The London Freewheel

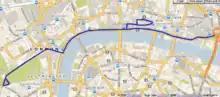
Map of the 2009 route

In 2009 the event was renamed from London Freewheel to the Mayor of London's Skyride following a multi-year sponsorship deal between Sky Sports and the Mayor of London.